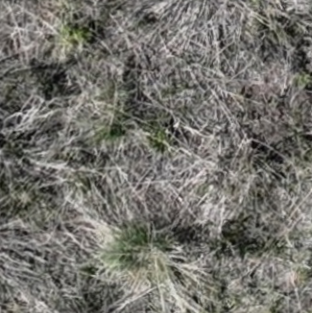
Month: may